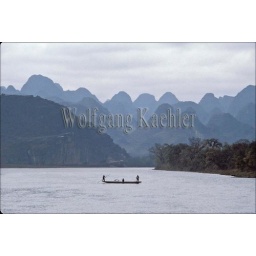
China, li river near guilin, small ferry boat